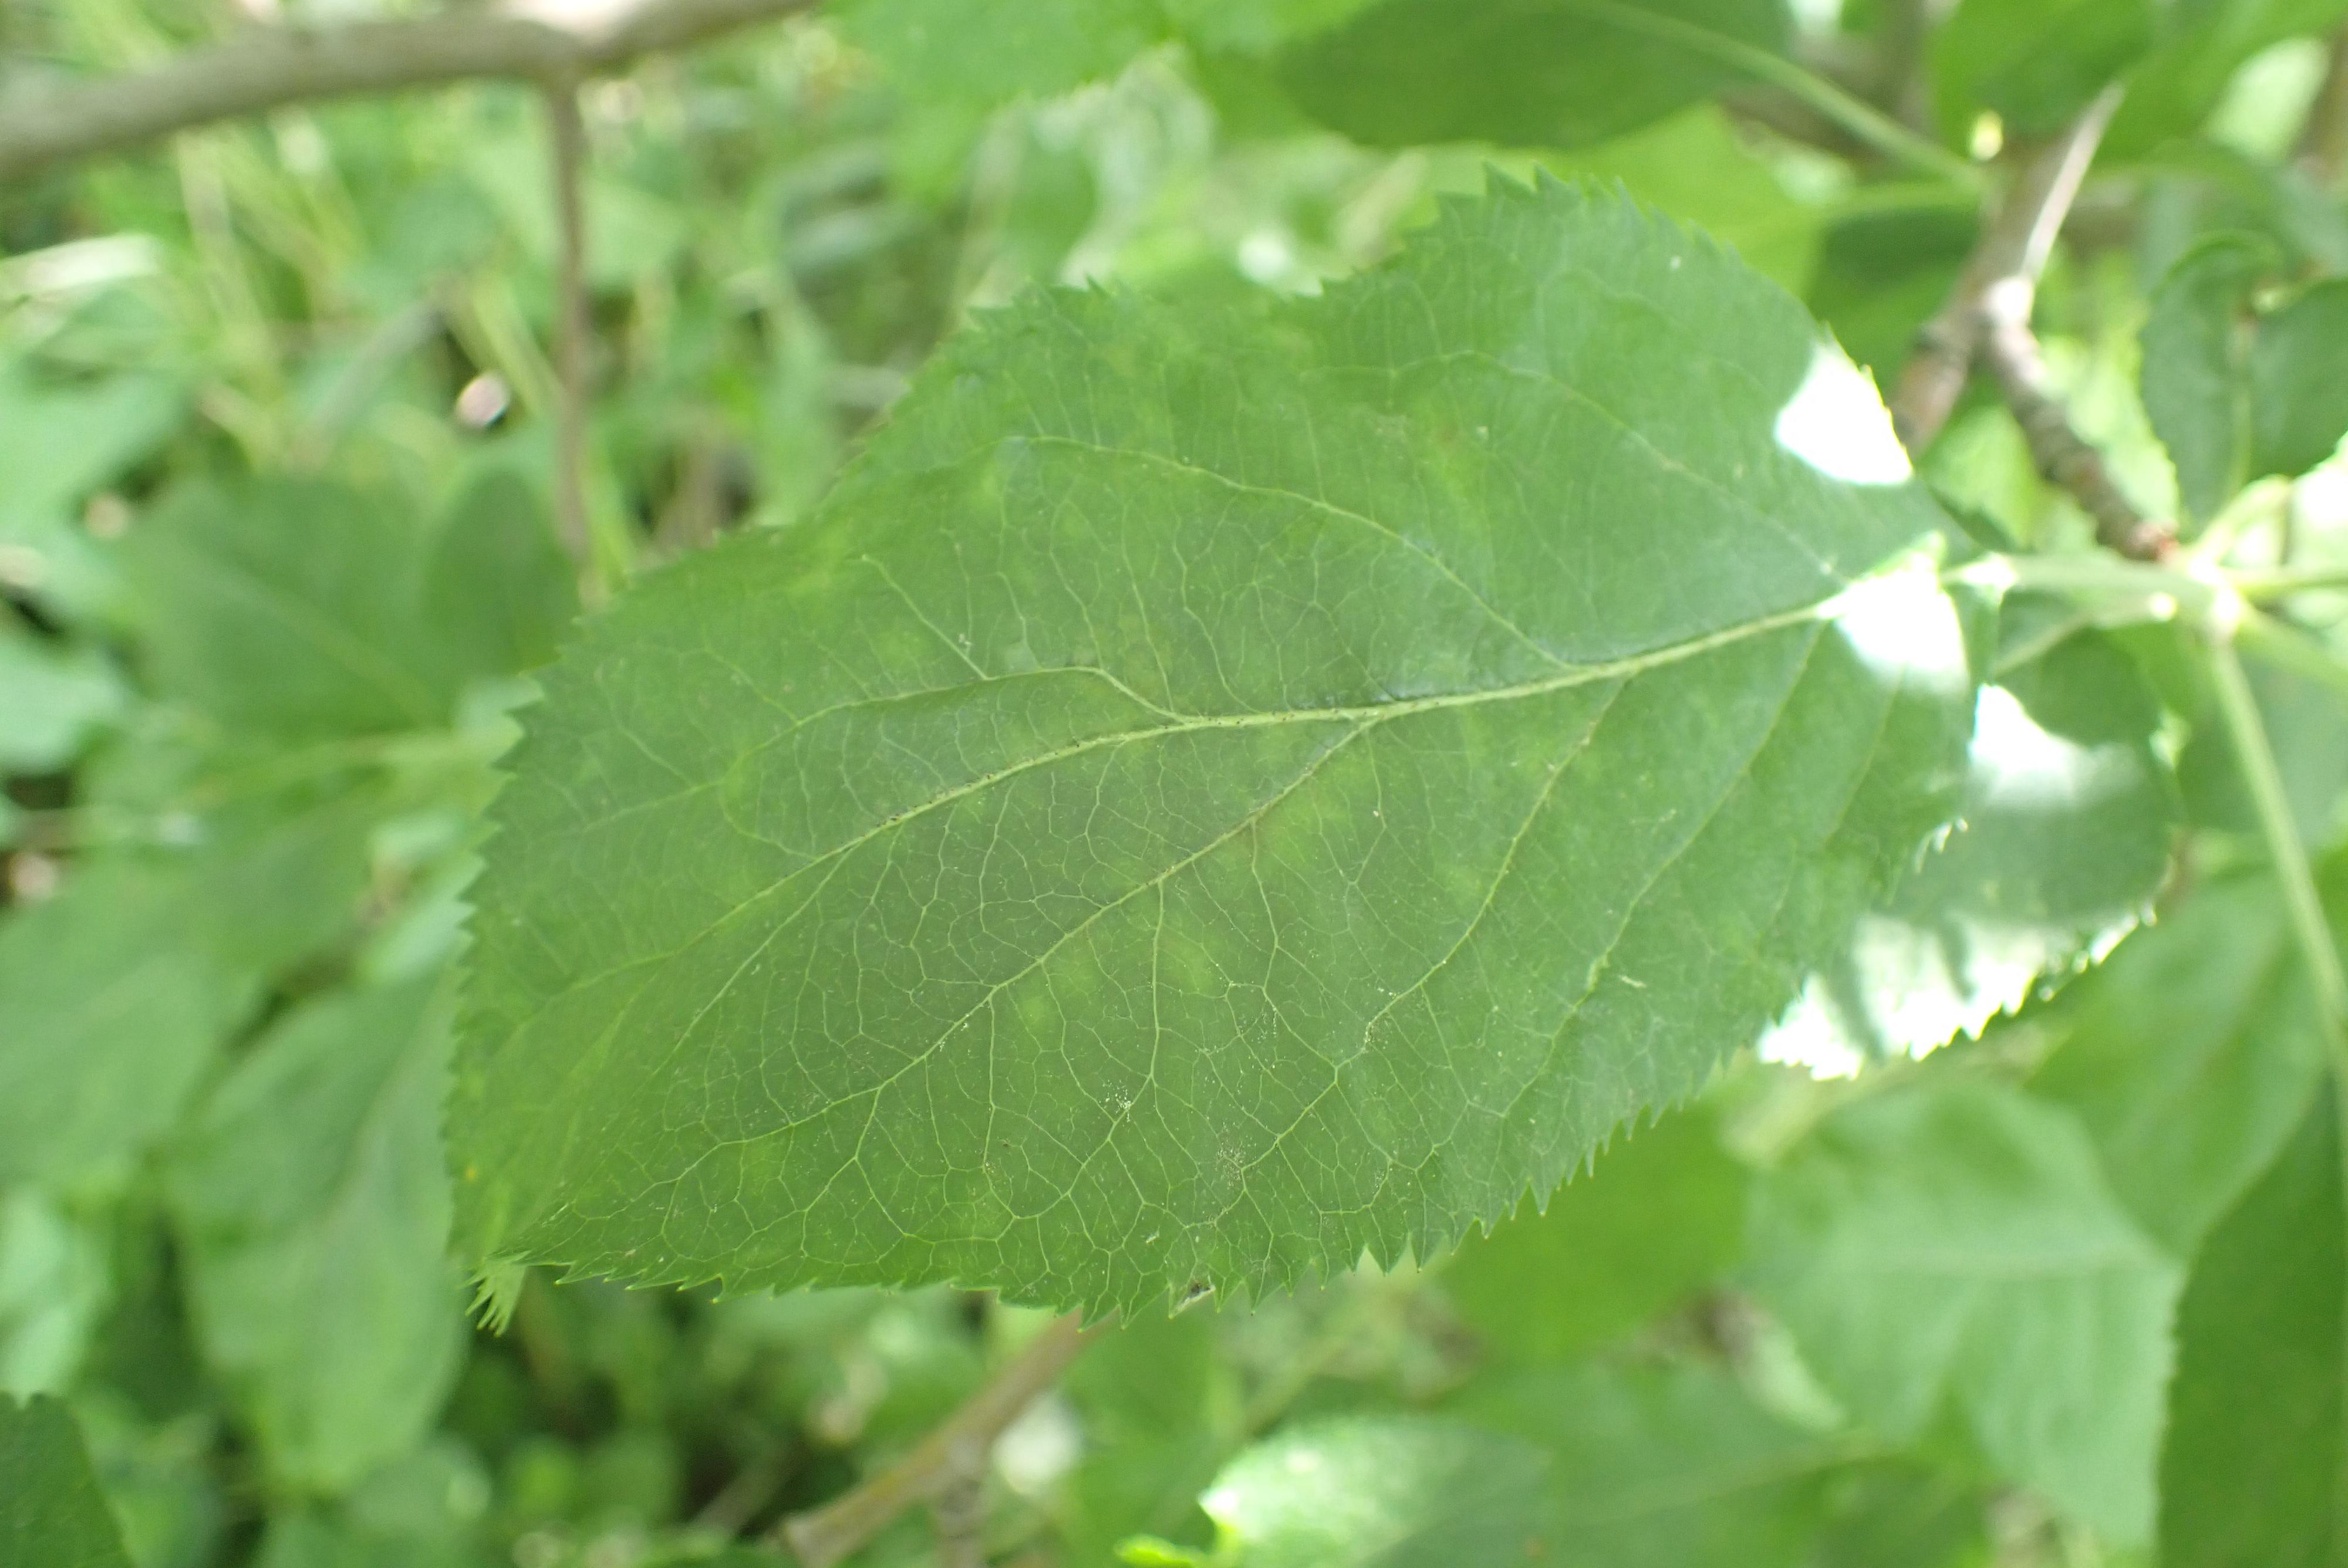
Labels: scab